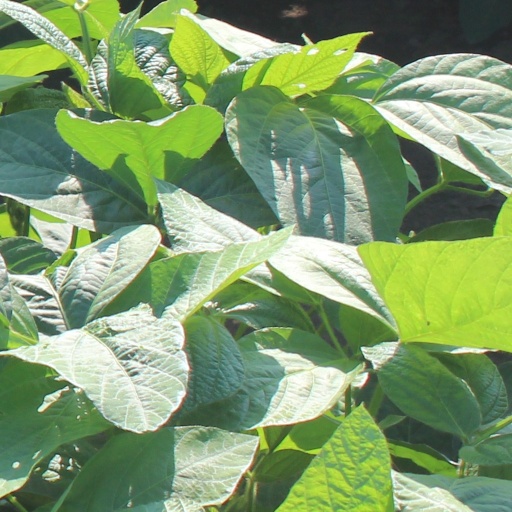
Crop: soybean